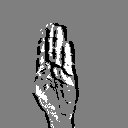
ASL letter: b